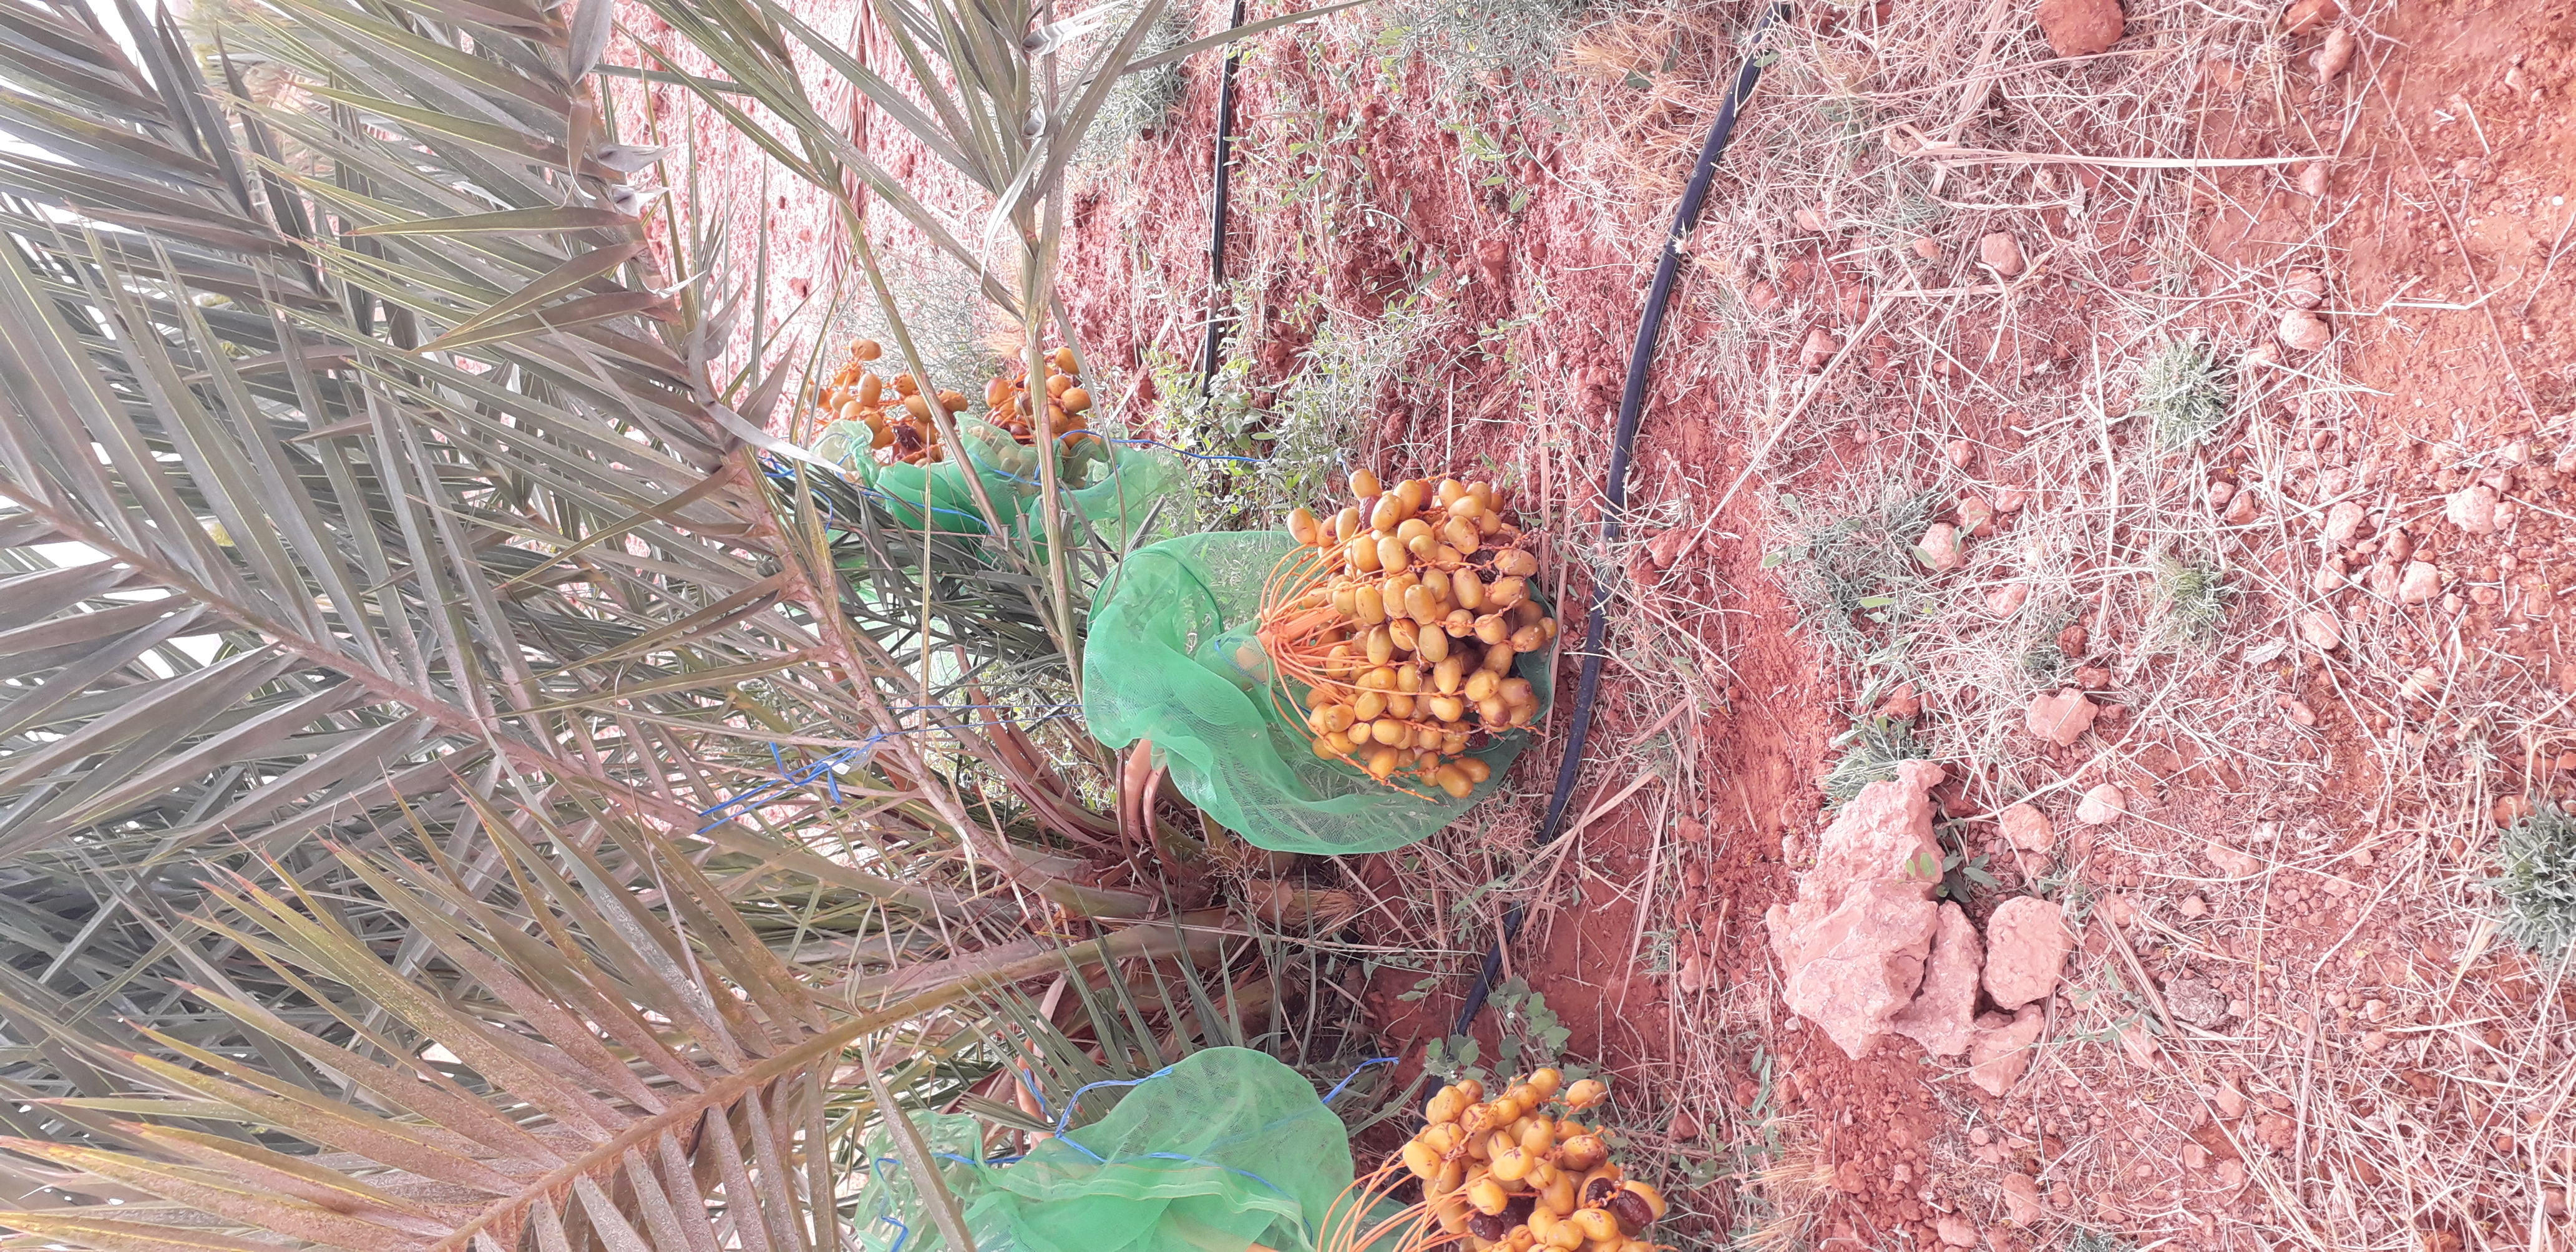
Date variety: Boufagous